2020s in United States history

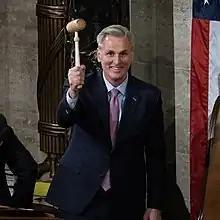
McCarthy holds the gavel following 15 ballots that led to his election as Speaker of the House

In February 2022, President Joe Biden released a statement condemning the Russian invasion of Ukraine as "unprovoked and unjustified" and accused Putin of starting a "premeditated war that will bring a catastrophic loss of life and human suffering". Biden stated the US would not dispatch its own forces to protect Ukraine, however, Biden did authorize sanctions directly targeting Putin and Russian Foreign Minister Sergey Lavrov.